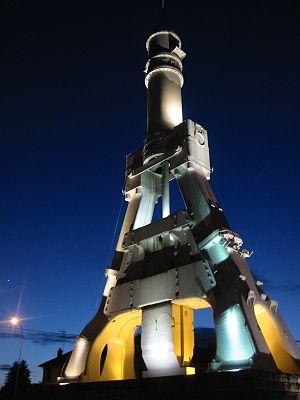
Le marteau-pilon du Creusot, emblème de la ville, éclairé en 2002.
Le marteau-pilon du Creusot est un marteau-pilon doté d'un marteau de 100 tonnes, construit en 1875 et mis en service en 1877 par Schneider et Cⁱᵉ au Creusot. Il a été le plus puissant du monde jusqu'en 1891, lorsque celui de la Bethlehem Steel aux États-Unis, construit sous licence et d'une conception presque identique, le détrône avec un marteau de 125 tonnes.
Le marteau-pilon à vapeur est une machine-outil de forge mise au point en 1840. Il a fait faire un bond à l'industrie métallurgique alors en plein développement. Il reprend le principe du martinet utilisé en y ajoutant la force de la vapeur.